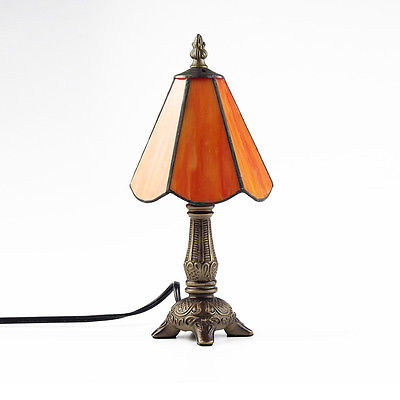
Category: lamp